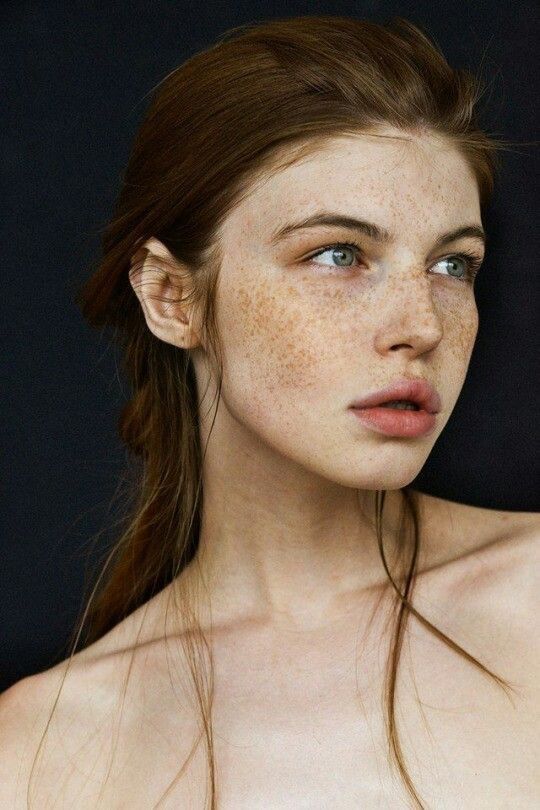
Gender: women